Glen Phillips (singer)

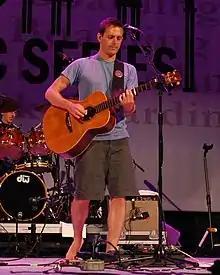
Phillips at the Lowell Summer Music Series, August 2011

Glen Phillips (born December 29, 1970) is an American songwriter, lyricist, singer and guitarist. He is the lead singer and songwriter of the alternative rock group Toad the Wet Sprocket and also records and performs as a solo artist.